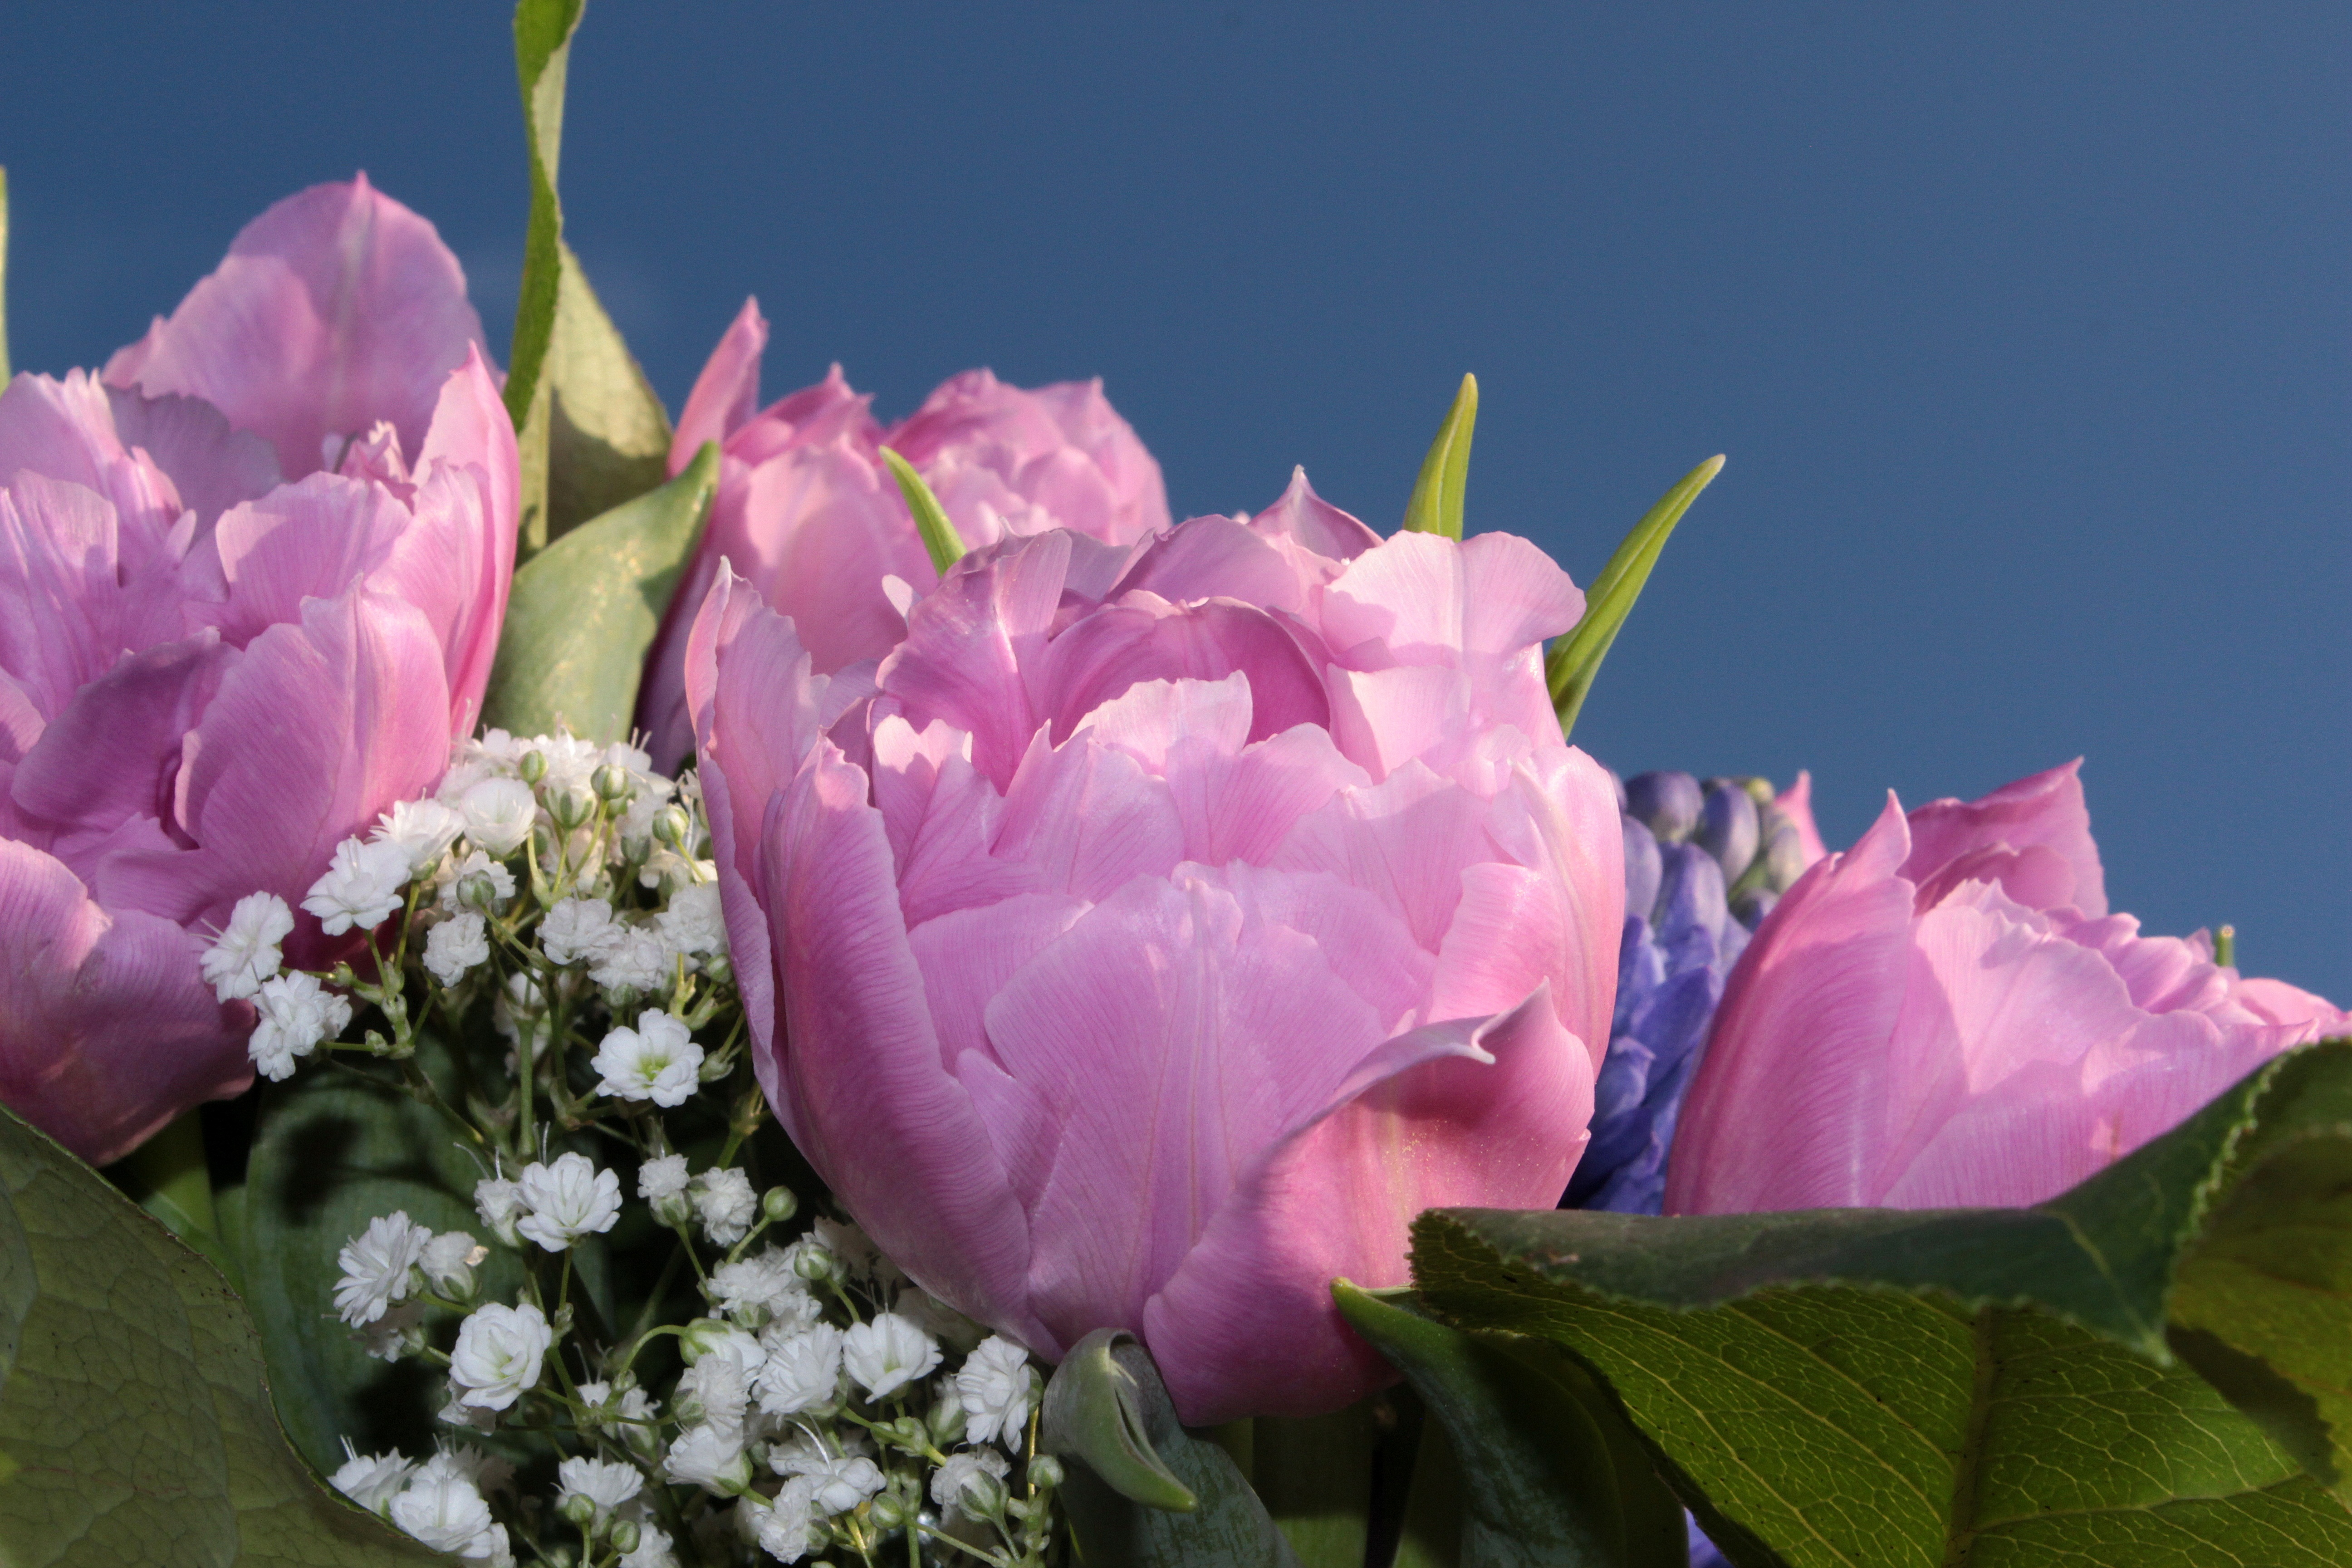
blossom, plant, flower, petal, tulip, bouquet, pink, flora, gypsophila, floristry, peony, fragrance, filled, macro photography, flowering plant, cut flowers, spring bouquet, tulips pink, land plant, double tulips